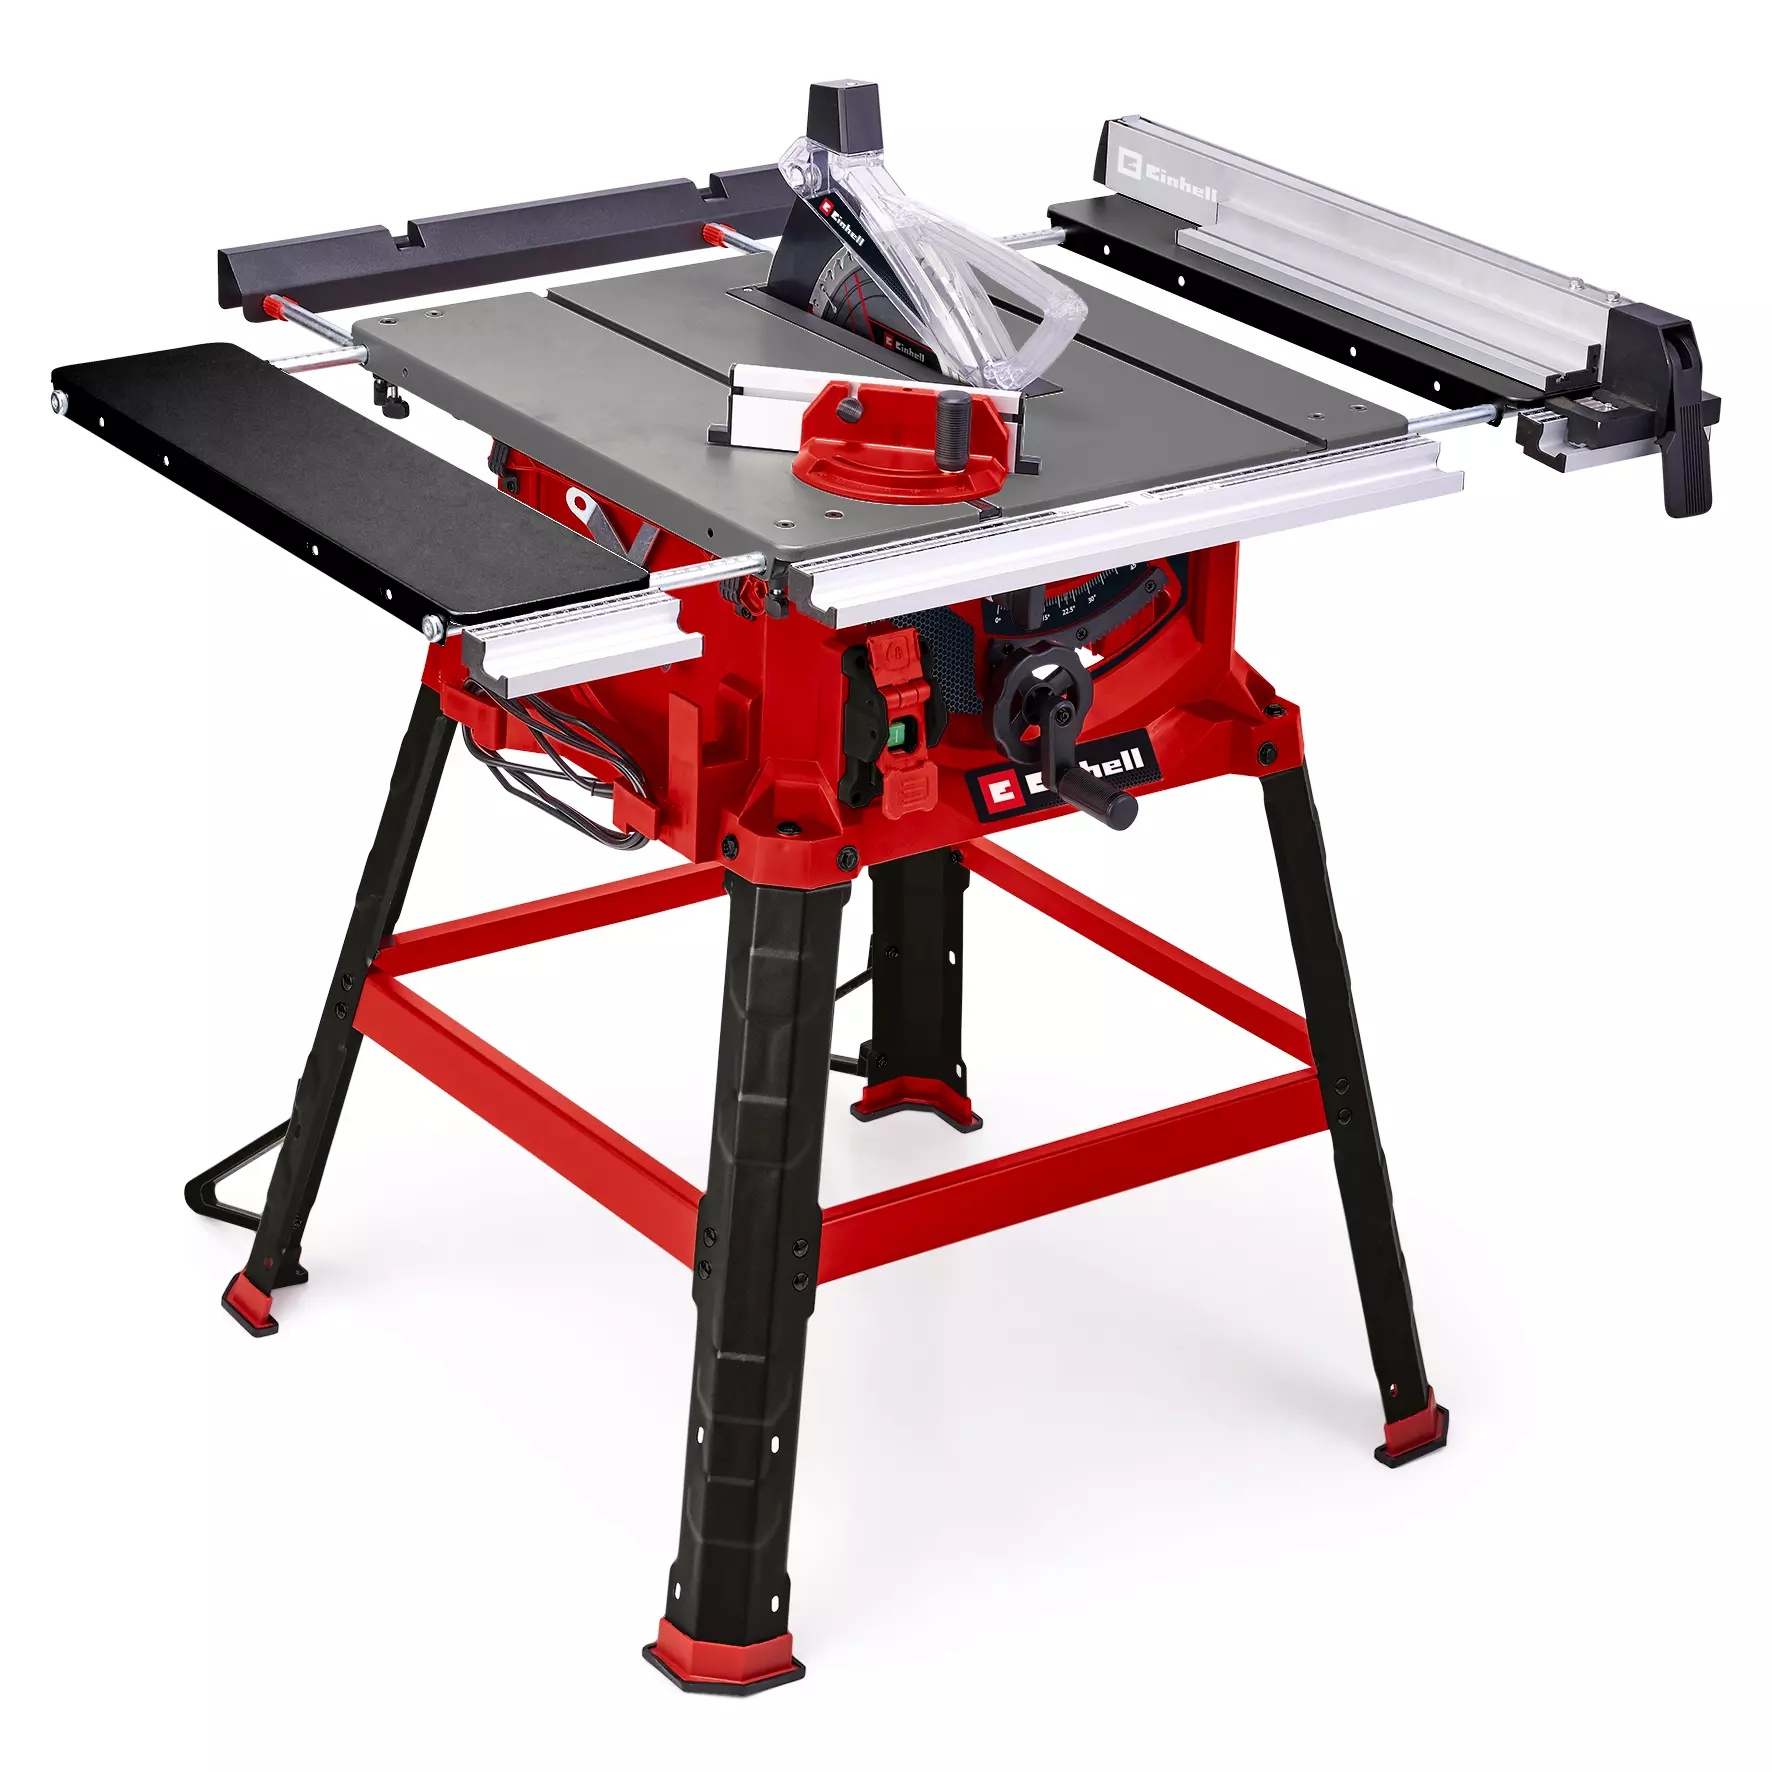
Einhell 4340515 TC-TS 2225 U Table Saw
Brand: EINHELL
The Einhell TC-TS 2225 U bench-type circular saw is a high-performance tool for performing precise and flexible work. The sturdy parallel stop with clamps on both sides enables longitudinal cuts to be performed, and for effortless angle cuts the angle stop or the tilting saw blade can be used. If a larger support surface is needed, there are pull-out side tables and a length extension at the back. The powerful motor is designed to handle major jobs as well, and it has an integrated soft start function for protecting both it and the fuses. Holders on the housing are practical features for holding the supplied stops and tools, the push stick and the power cable. Sturdy parallel stop with double clamp for precise cuts Featuring a soft start function: Protects the motor and fuses Extremely powerful motor with plenty of reserves for tough jobs Pull-out side tables and length extension for large workpieces A cross stop which also serves as an angle stop (+/- 45°) Supplied stops and tools have holders on the housing Connection for dust extractor at the housing and saw blade cover The sturdy underframe enables a pleasant working height (870 mm) Plastic housing with integrated stabilising metal struts Technical Specifications: % power S6 - 25 % Angle stop max. - 45 ° Angle stop min. - -45 ° Cutting height - 80 mm Idle speed max. - 4250 min^-1 Integrated sliding carriage - false Motor type - Brush motor Number of saw blade 1 teeth - 48 pcs Number of saw blades included in delivery - 1 pcs Power S6 - 2200 W Product weight - 22.09 Kg Rip fence fastening - Front/Rear Saw blade 1 diameter - 254 mm Suction type - On the housing and saw blade guard
Category: Hardware > Tools > Saws > Table Saws